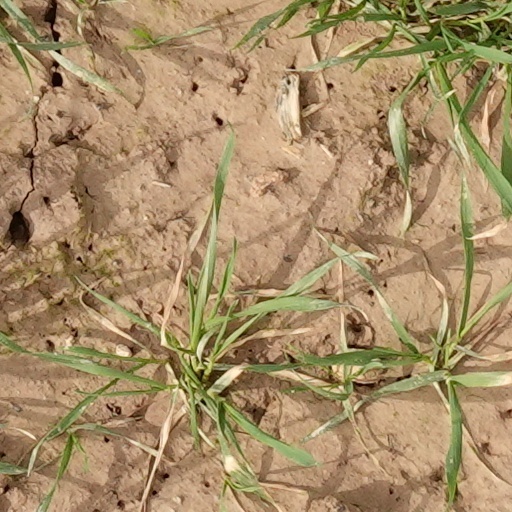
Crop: wheat